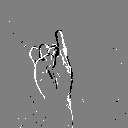
ASL letter: i